John F. Seiberling

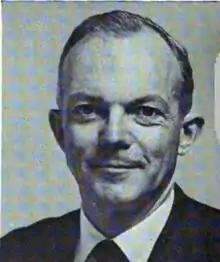
1973

John Frederick Seiberling, Jr. (September 8, 1918 – August 2, 2008) was a United States representative from Ohio. In 1974, he helped to establish what later became the Cuyahoga Valley National Park, and served on the House Judiciary Committee that held the impeachment hearings against President Richard Nixon.